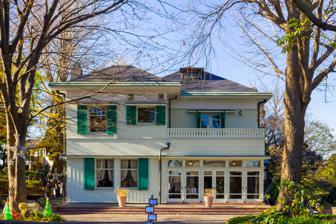
Building: Ehrismann Residence
Country: Japan
Year built: 1926
1920s building in Yokohama, Japan Ehrismann Residence エリスマン邸 Ehrismann Residence in 2014 General information Type Residence, Seeing spot, Tearoom , Theater for lent Address 1-77-4, Motomachi , Naka-ku , Yokohama Coordinates 35°26′15.2″N 139°39′4.5″E / 35.437556°N 139.651250°E / 35.437556; 139.651250 Construction started 1925 Opened 1990年 Inaugurated 1926 Demolished 1982 (later reconstructed) Client Fritz Ehrismann Owner Yokohama-shi Midori no Kyokai ( ja:横浜市緑の協会 ) Technical details Structural system wood frame structure ( ja:木構造 (建築) ) Design and construction Architect(s) Antonin Raymond Main contractor Shimizu Corporation Ehrismann Residence ( Japanese : エリスマン邸 ) is a western-style residence built for Fritz Ehrismann, a 20th-century Swiss merchant, located at Motomachi , Naka-ku , Yokohama . History The residence was built in 1925–1926 on 127 Yamanote as an abode for Fritz Ehrismann, a Swiss merchant. It was designed by Czech architect Antonin Raymond . After his death, the ownership changed several times. Although no damage was done during World War II , the building was dismantled for the construction of the apartment in 1982. Finding historic value in the structure, the Yokohama municipality purchased the disassembled pieces and reassembled the building within Motomachi park in 1990, 400 m (1,312 ft) northwest of its original location. In 2001, it was designated as a City's historical architecture ( ja:横浜市認定歴史的建造物 ). Architecture The building is a two-story wood-frame structure with a basement floor, built by Shimizu Corporation . The first floor was used for a drawing room , kitchen , and living room -cum- dining room . The second floor had bedrooms and a bathroom . Before relocation, a Japanese-style annex existed, which has not been restored on account of components that were lost. The architect was Antonin Raymond. He was brought to Japan by Frank Lloyd Wright as an assistant in 1919 when the Imperial Hotel was constructed. Although his distinctive five principles of nature, simplicity, straightforwardness, honesty, and economicality underlie the design, this building is his early work as an independent architect, so that the influence of Frank Lloyd Wright can be found in the details, such as furniture, for instance. It has roofs of gentle slant and first-floor eaves, which emphasizes the structure's horizontality. Windows and the other openings are relatively wide, and have blueish-green shutters. Steam heaters were installed in the entire building and, in addition, it has a fireplace in the drawing room as the client requested. Because Ehrismann's wife was Japanese, the bathroom and toilet are separated. Today it is open to the public for free as a part of Motomachi park ( ja:元町公園 (横浜市) ). They display records associated with the facility on the second floor, and the kitchen was changed into a coffeehouse called Shoyu Cafe, lit. soy sauce cafe, which serves soy sauce bread, puddings, and other dishes. Living room-cum-dining room Drawing room Notes